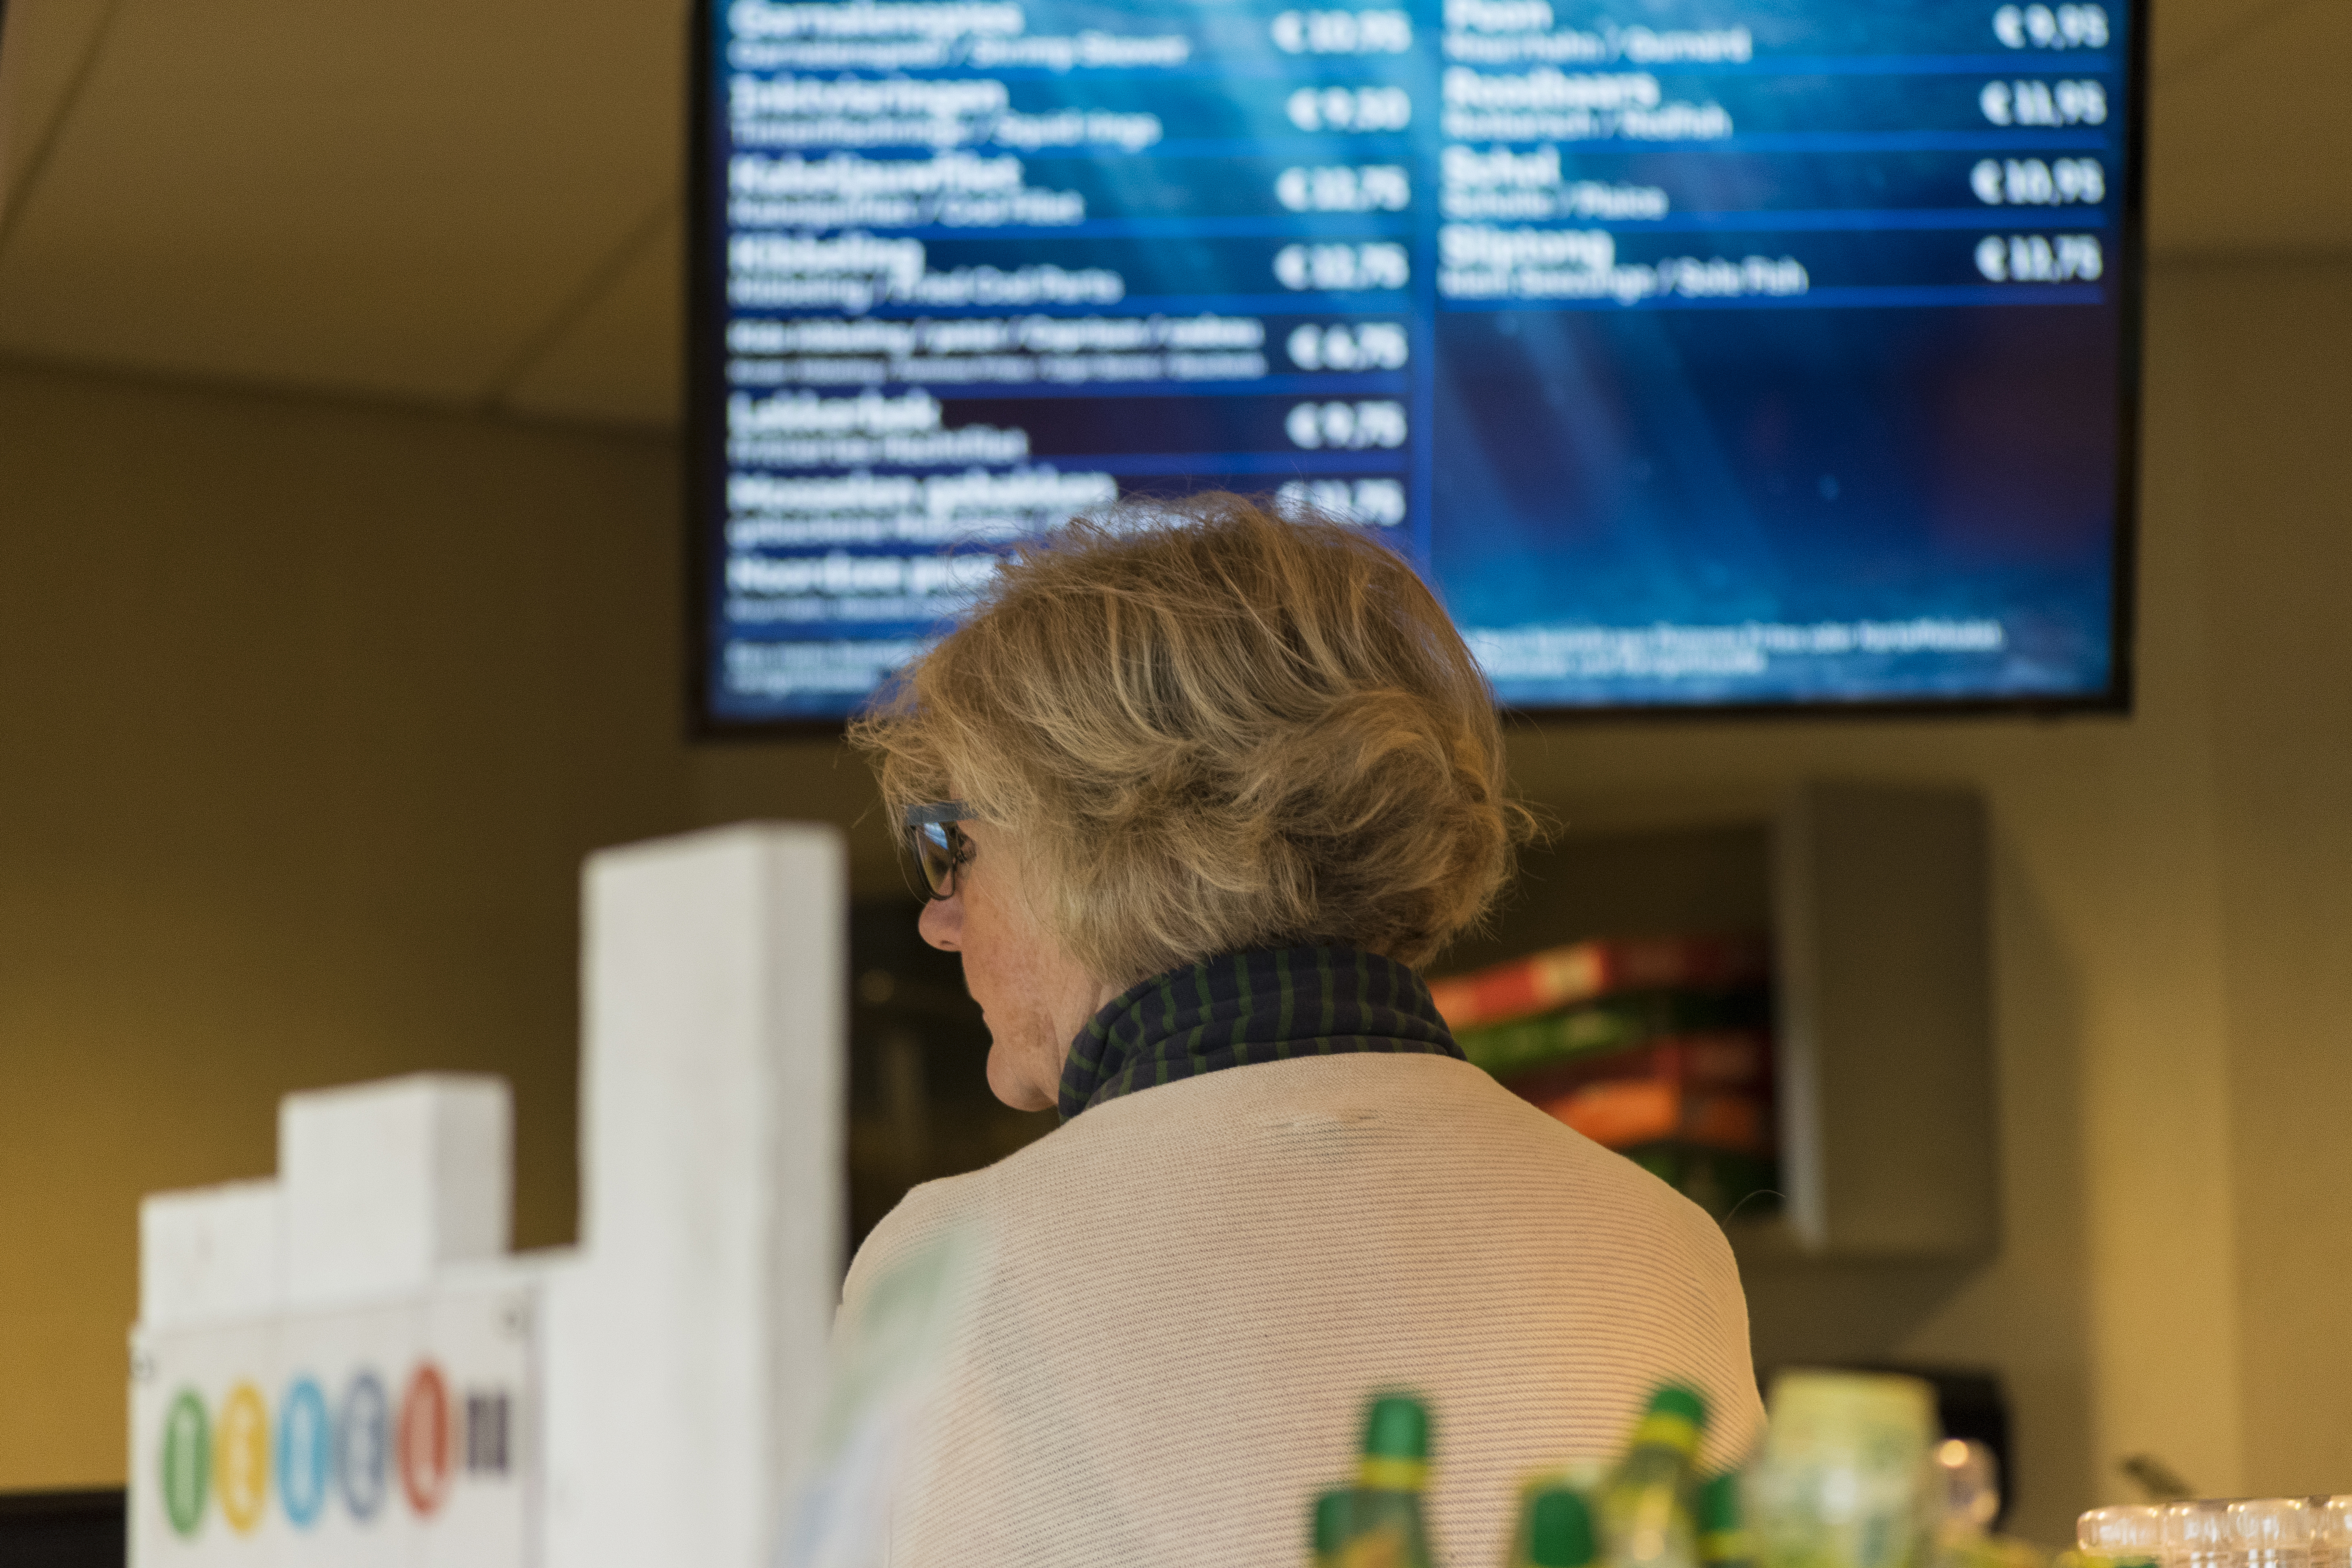
indoor, nikon, shopping, nederland, netherlands, learning, paulvandevelde, pdvandevelde, padagudaloma, nederlandinfotos, texel, straatfotografie, winkel, oudeschild, vis, academic conference